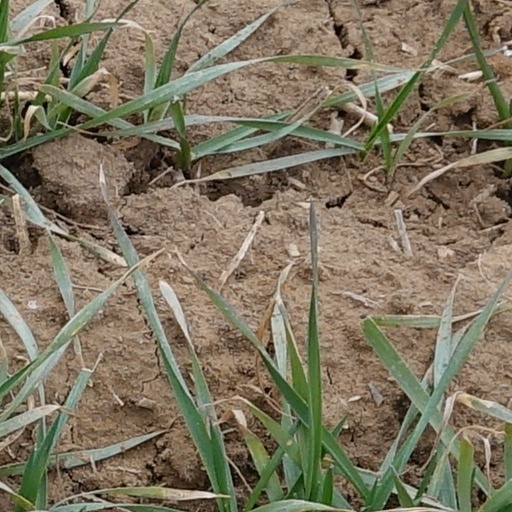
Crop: wheat